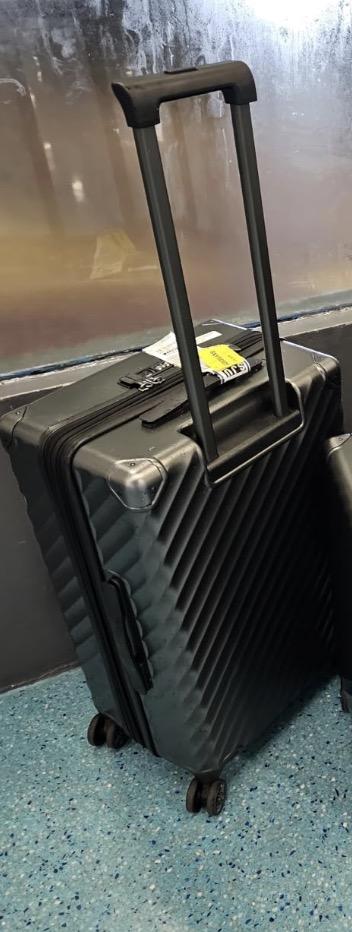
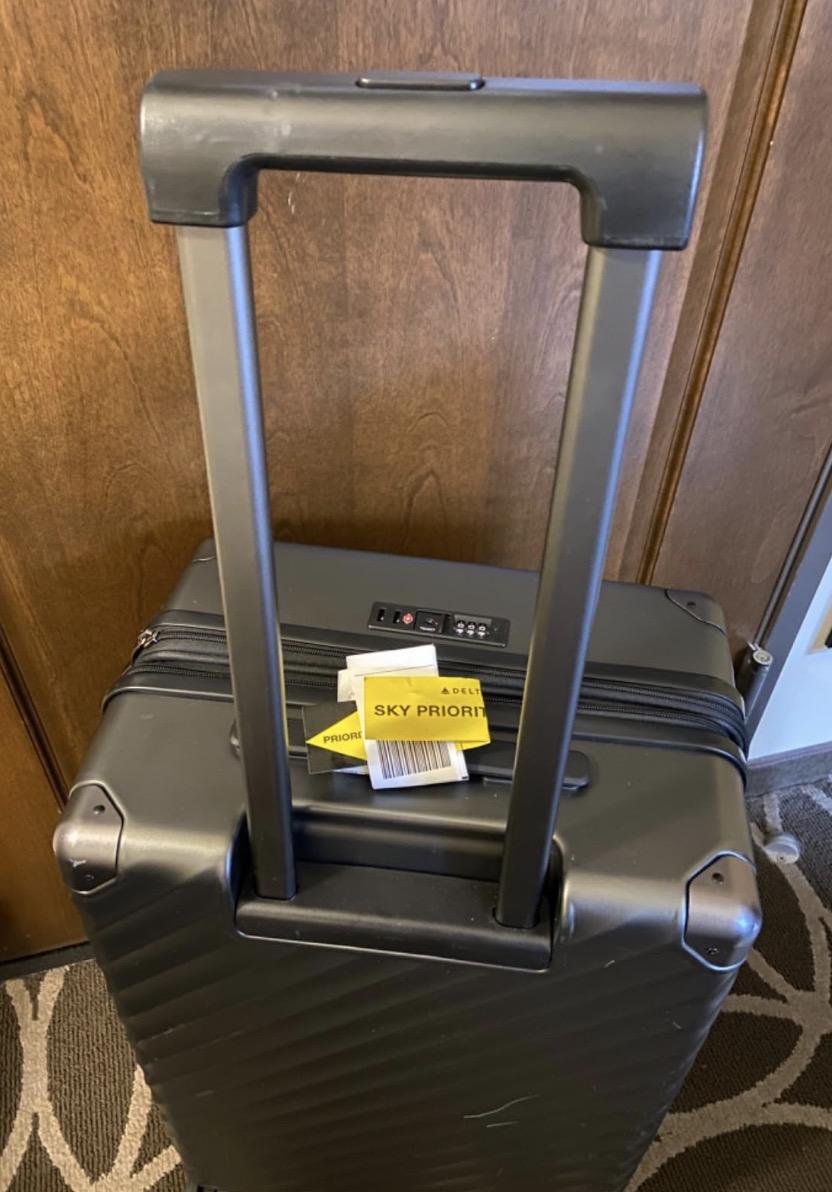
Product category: misc
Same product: yes